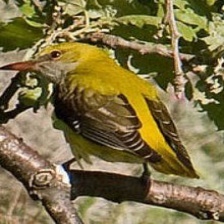
Species: EURASIAN GOLDEN ORIOLE
Scientific name: ORIOLUS ORIOLUS